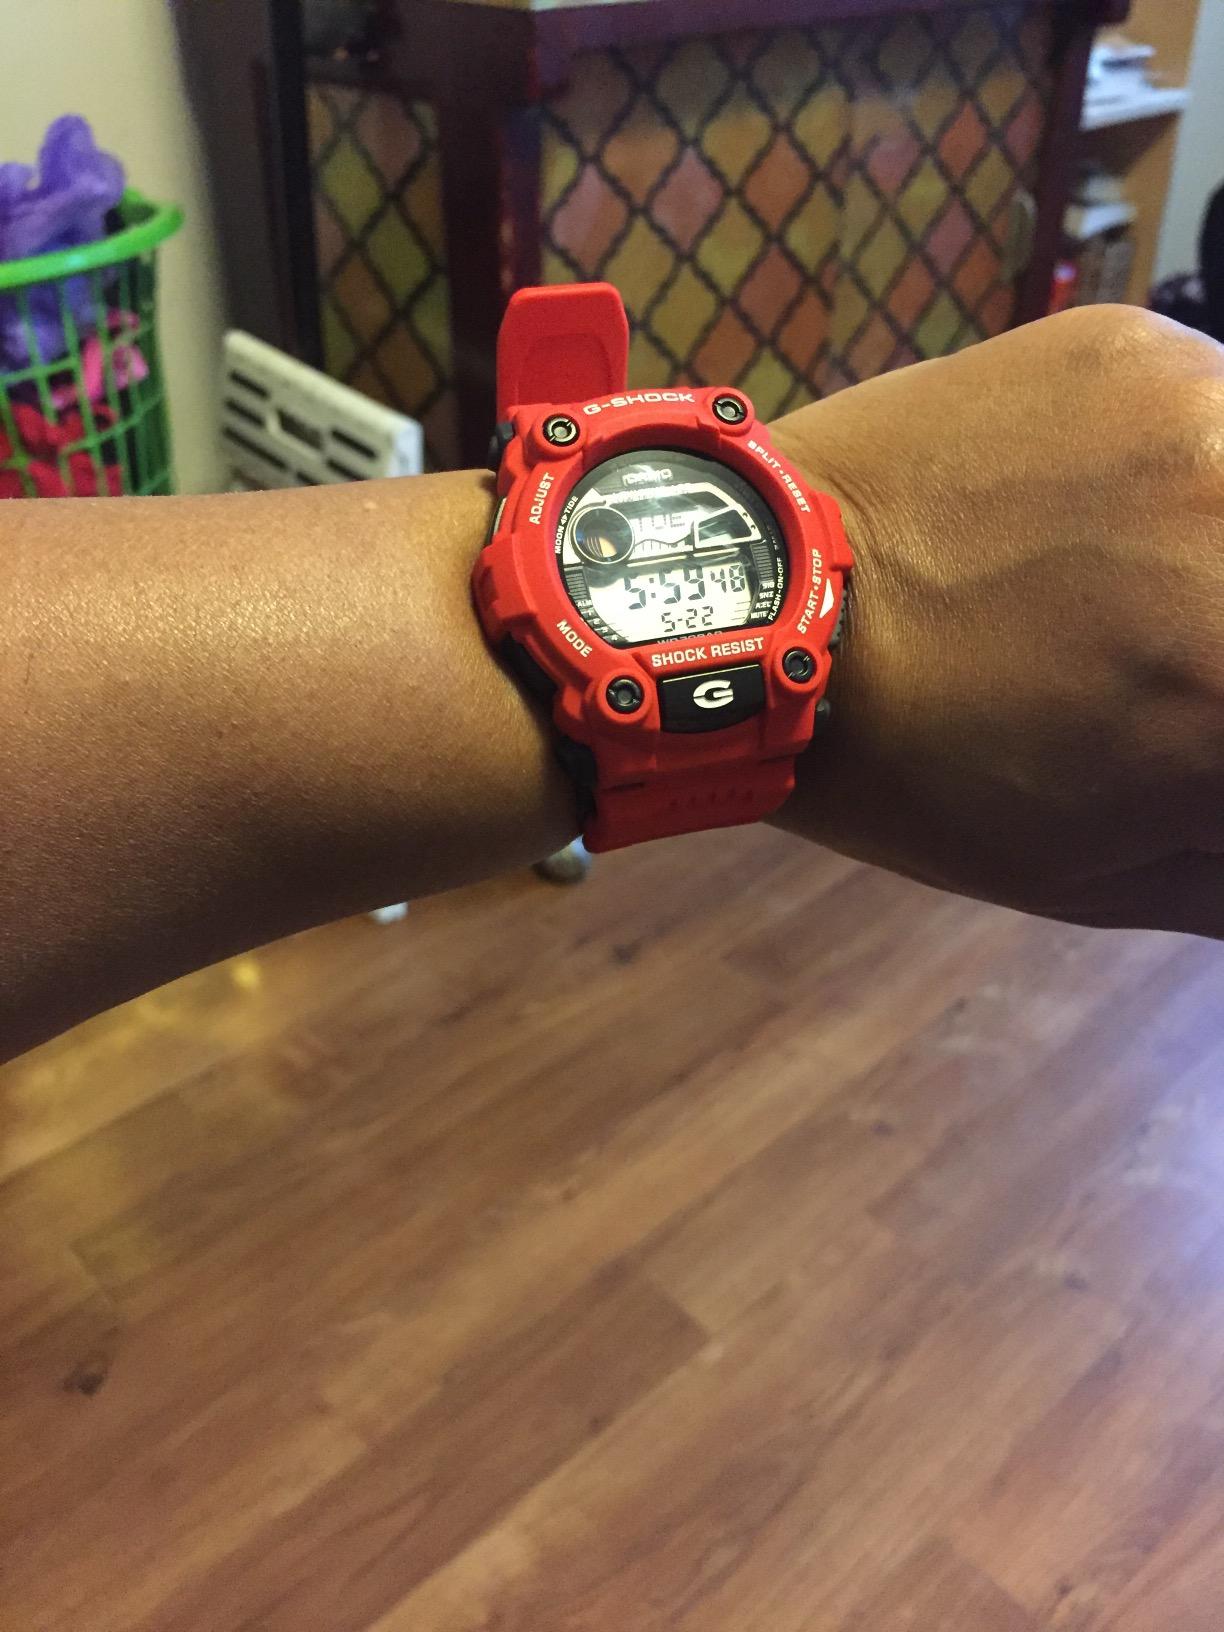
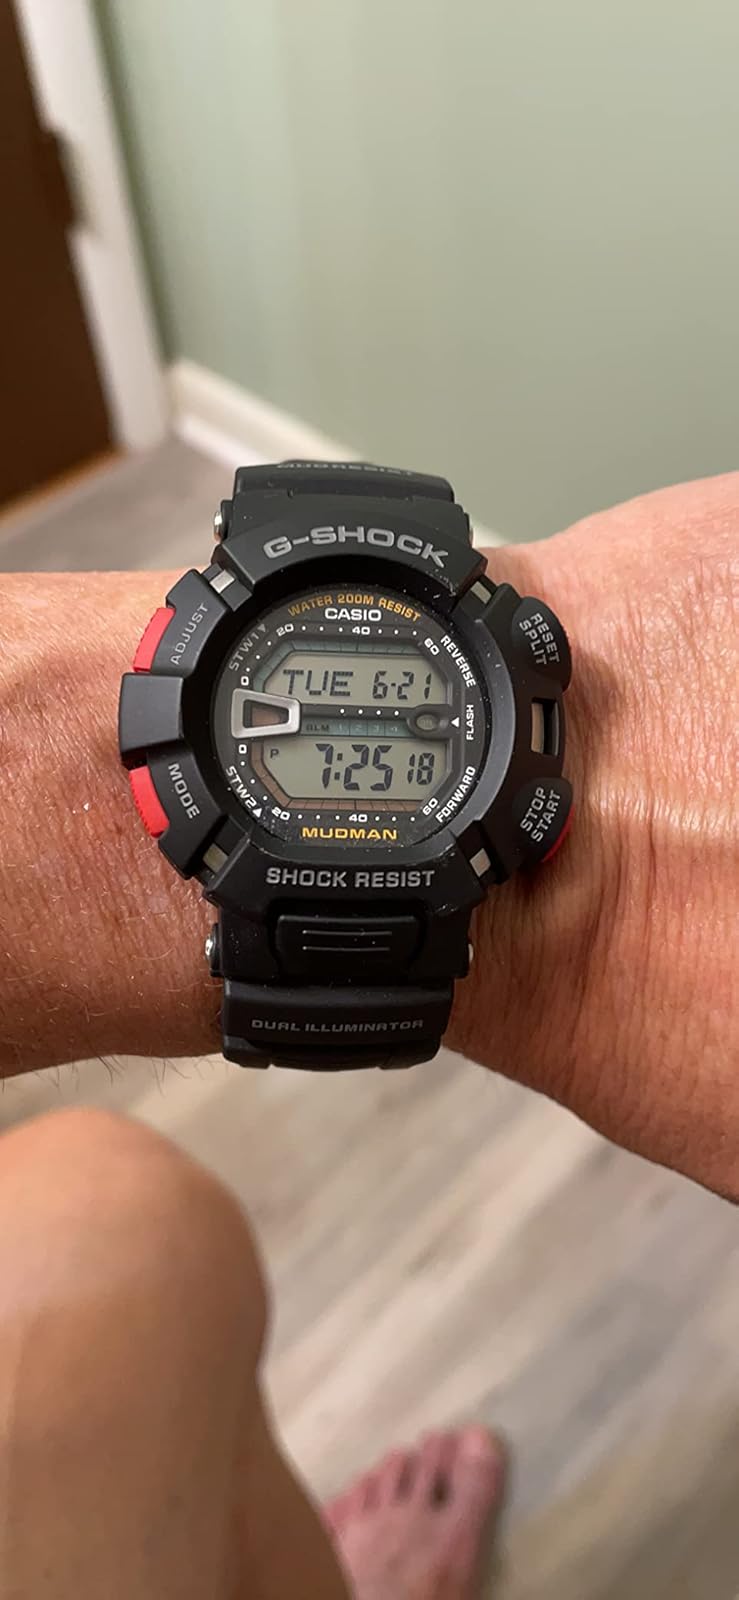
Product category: accessories_watch
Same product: no